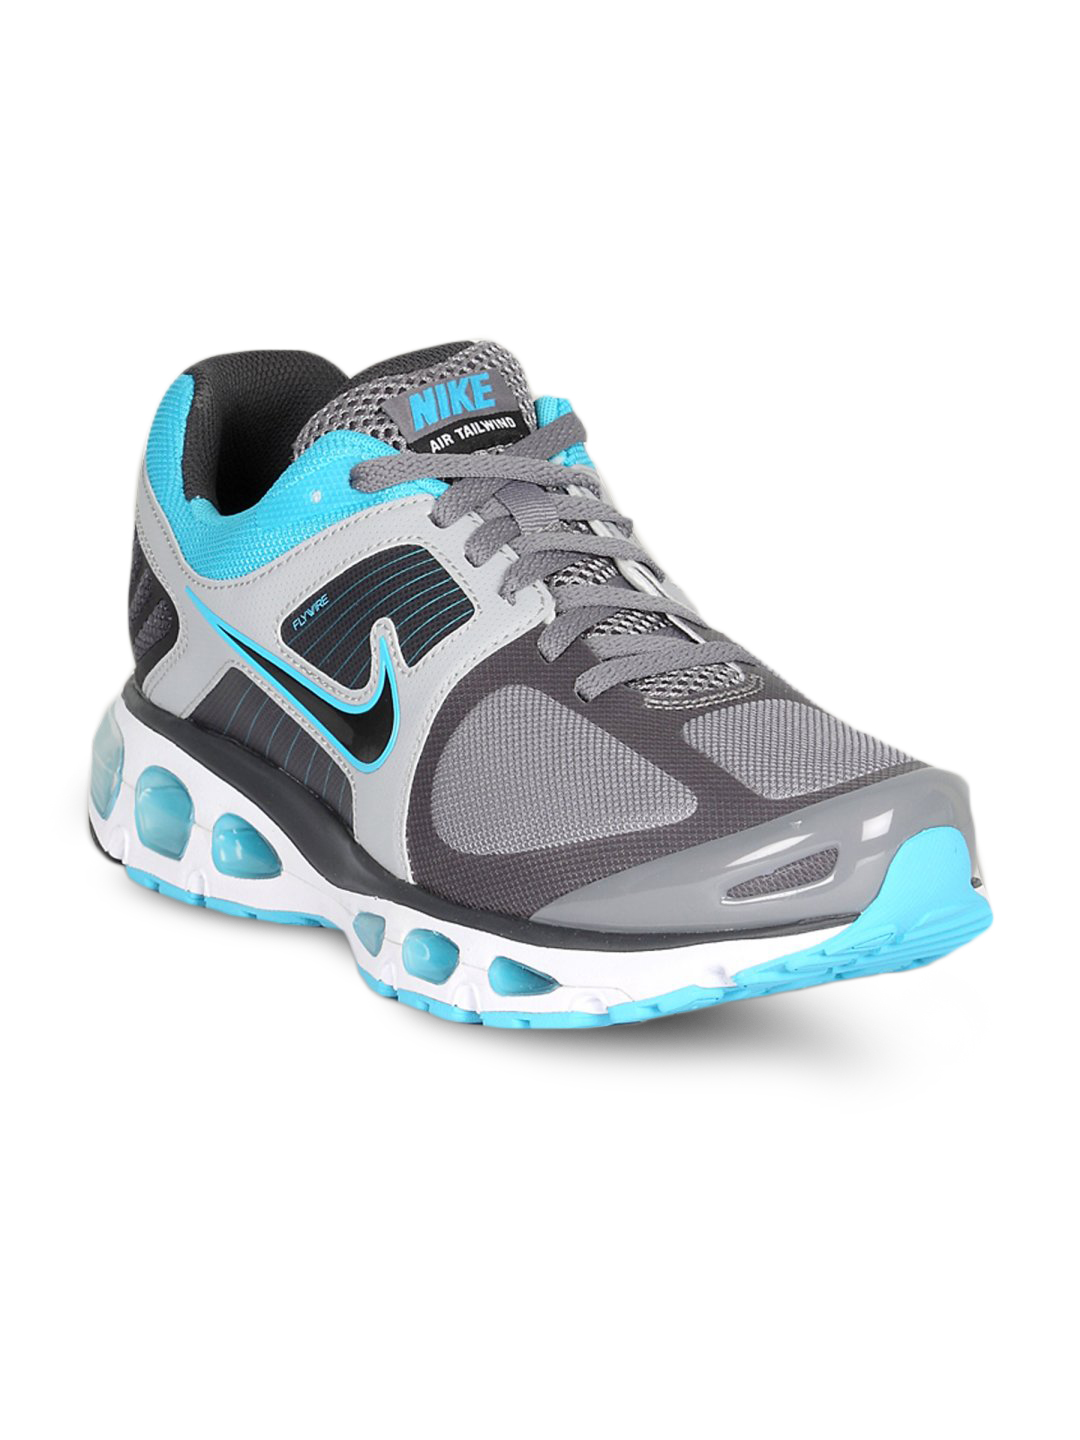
Nike Men's Air Max Tailwind Dark Grey Shoe
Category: Footwear / Shoes / Sports Shoes
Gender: Men
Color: Grey
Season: Summer 2011
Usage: Sports